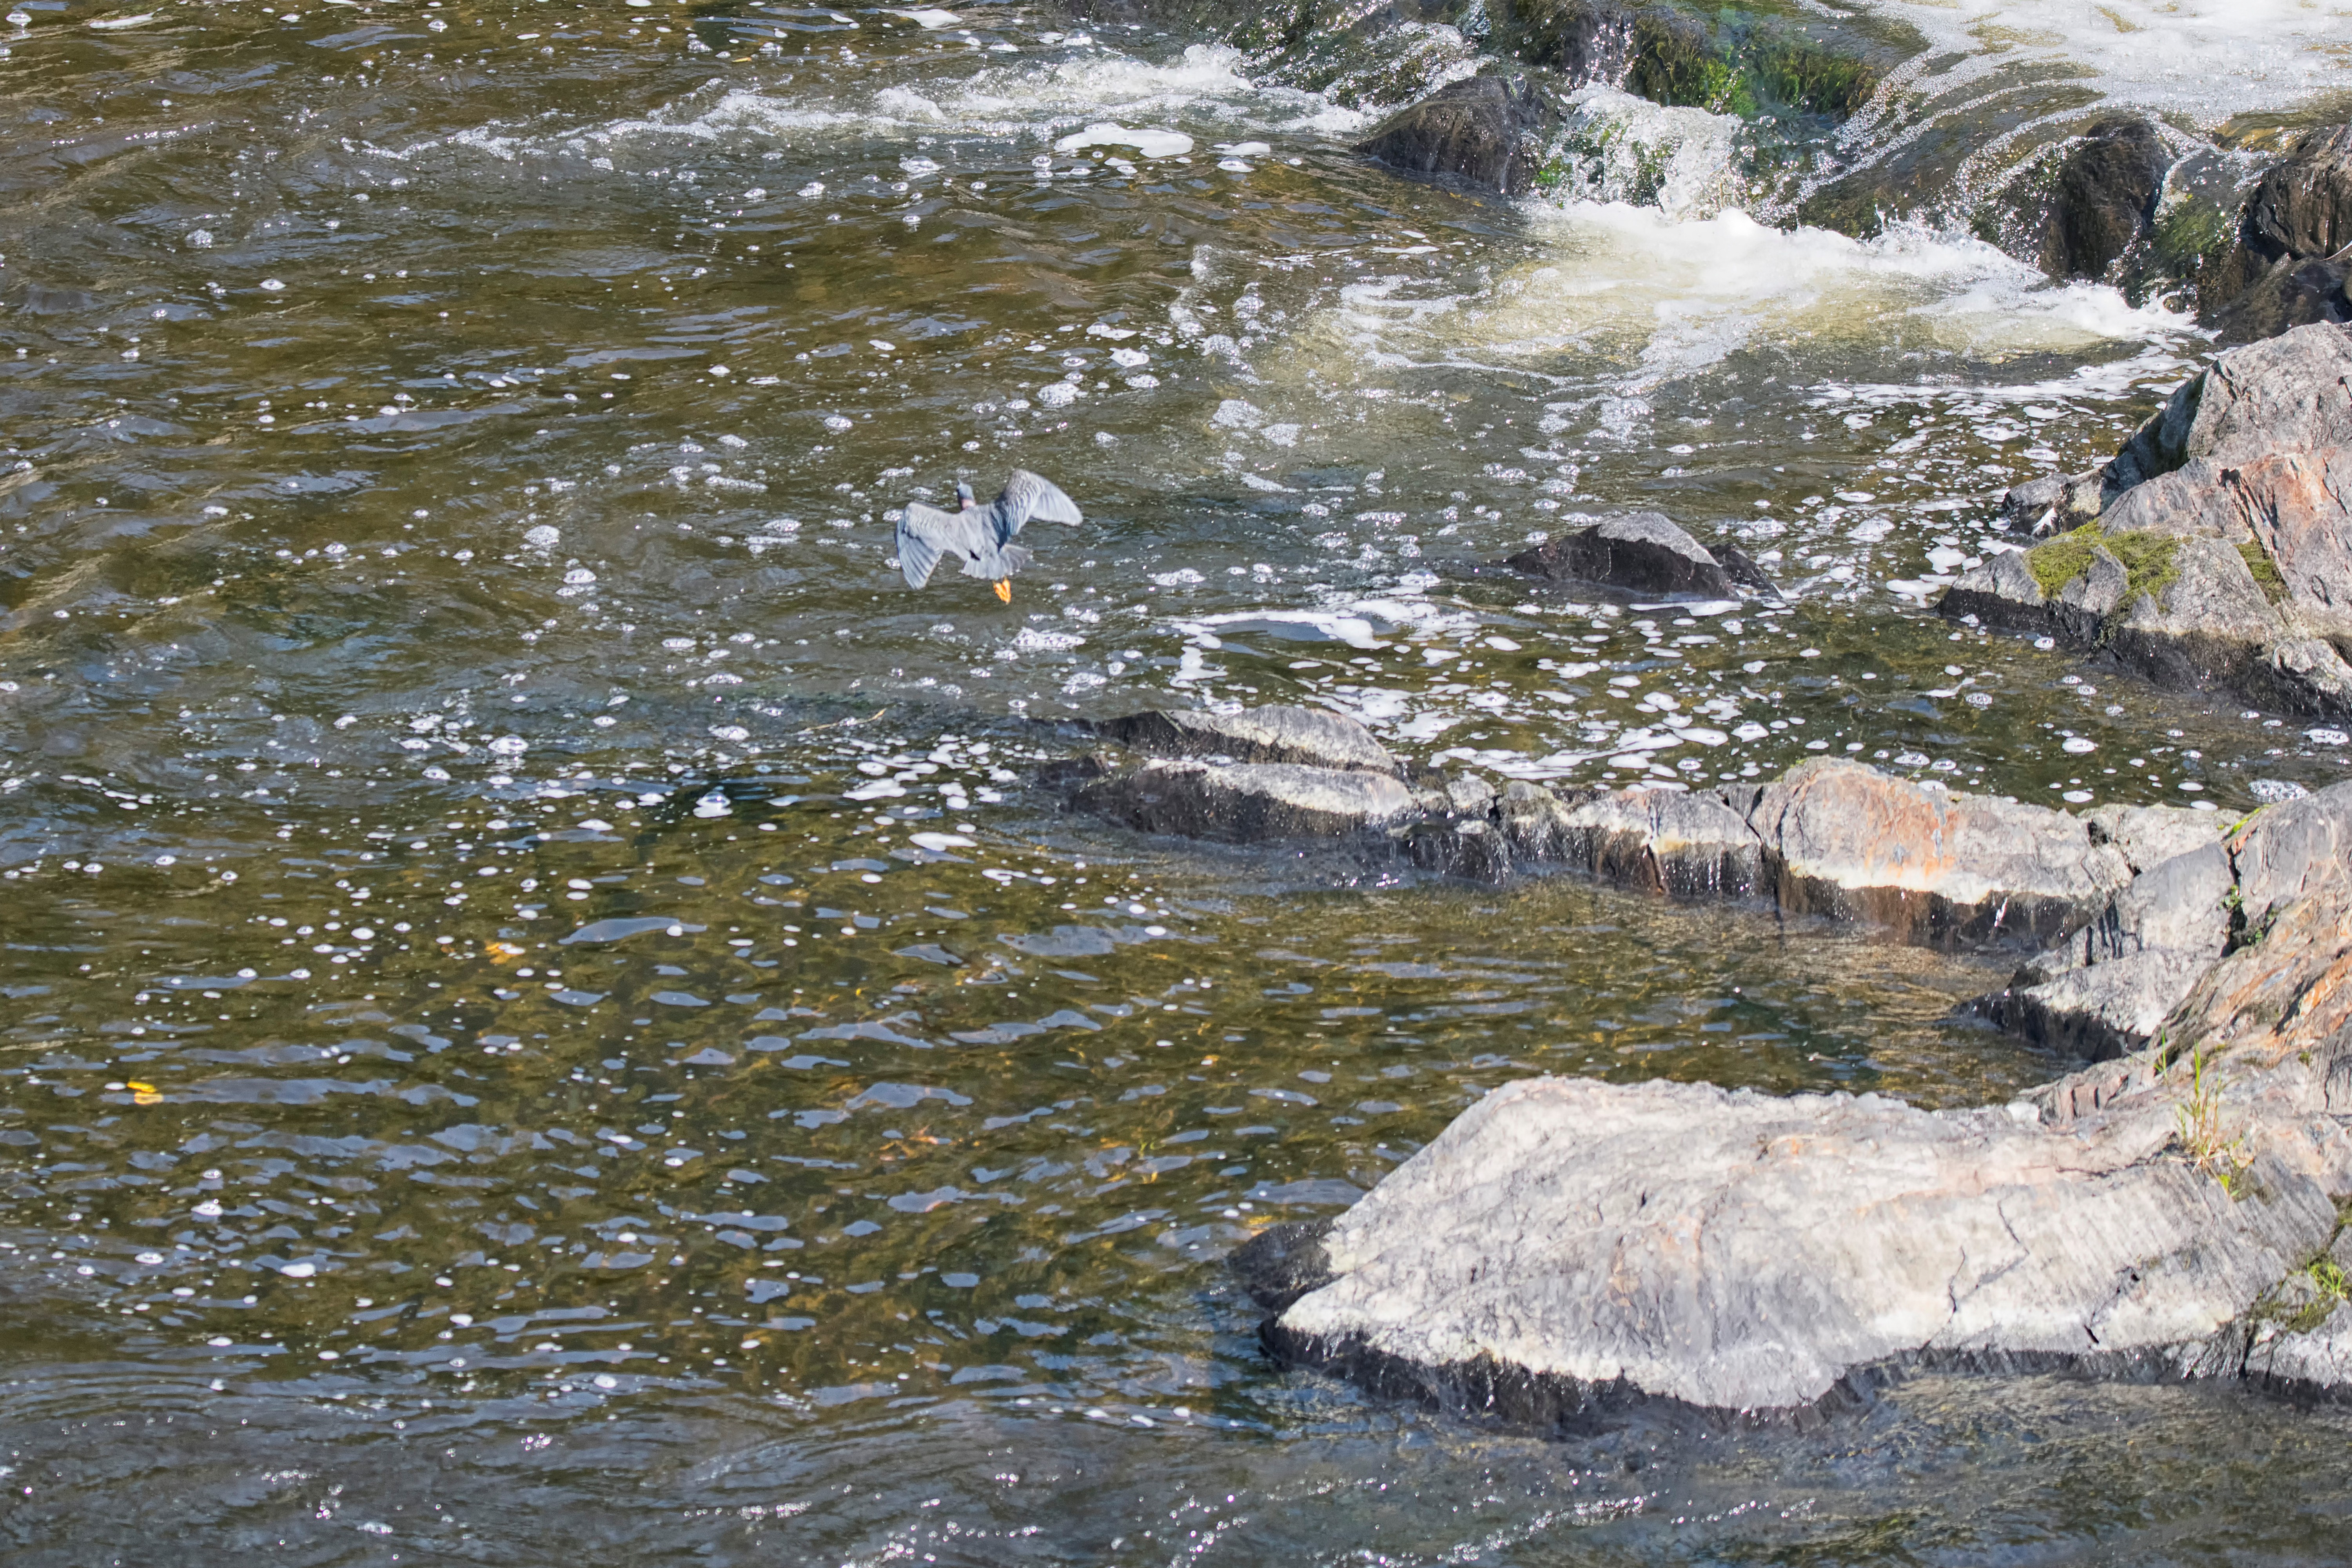
water, rock, bird, shore, river, stream, green, rapid, body of water, canada, vert, quebec, heron, watercourse, sherbrooke, oiseau